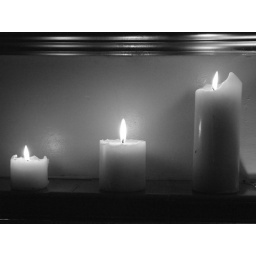
Lit candles in black and white